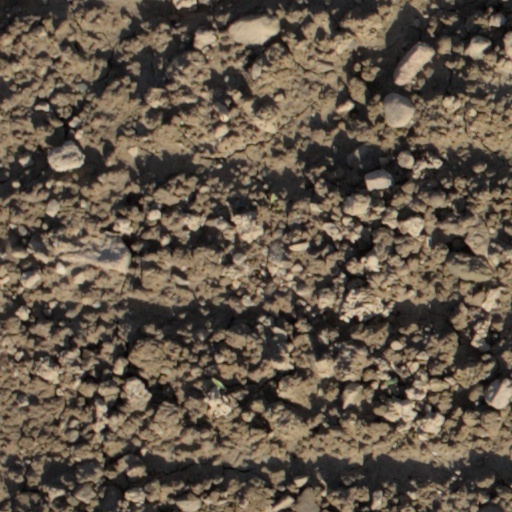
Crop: wheat